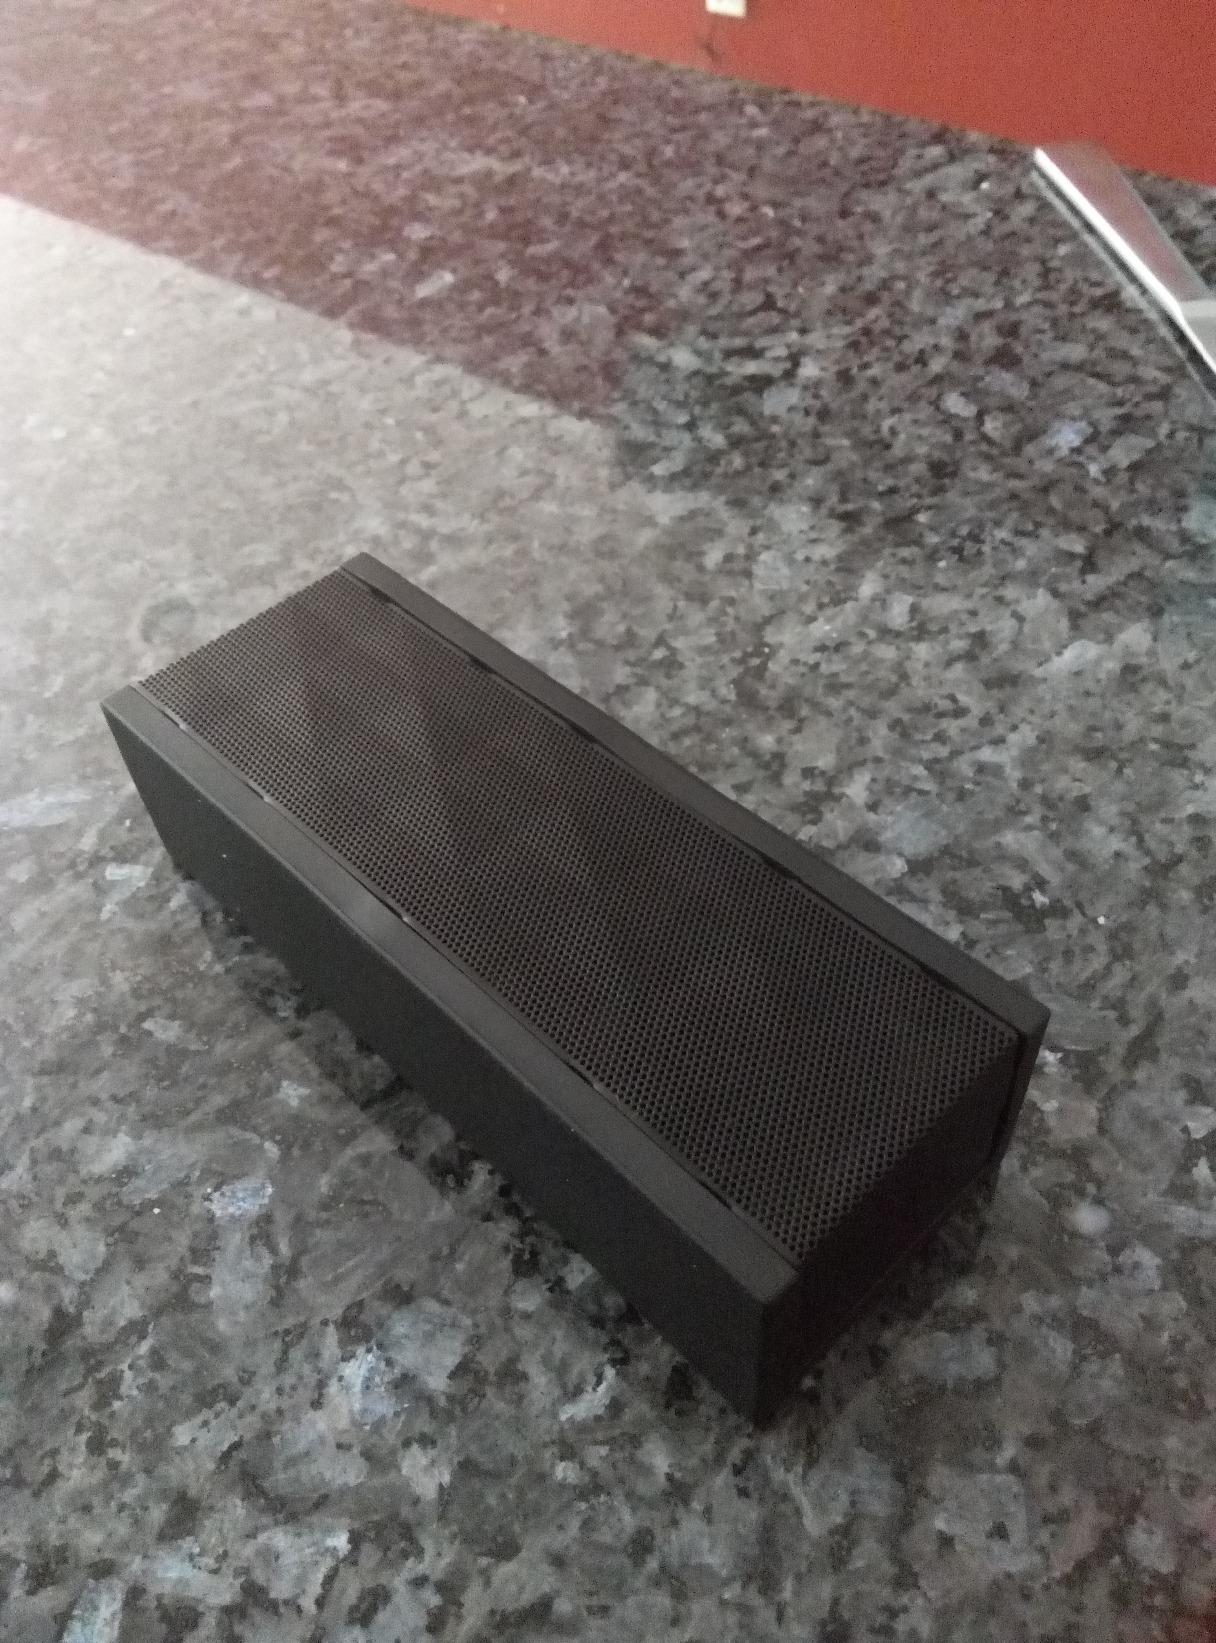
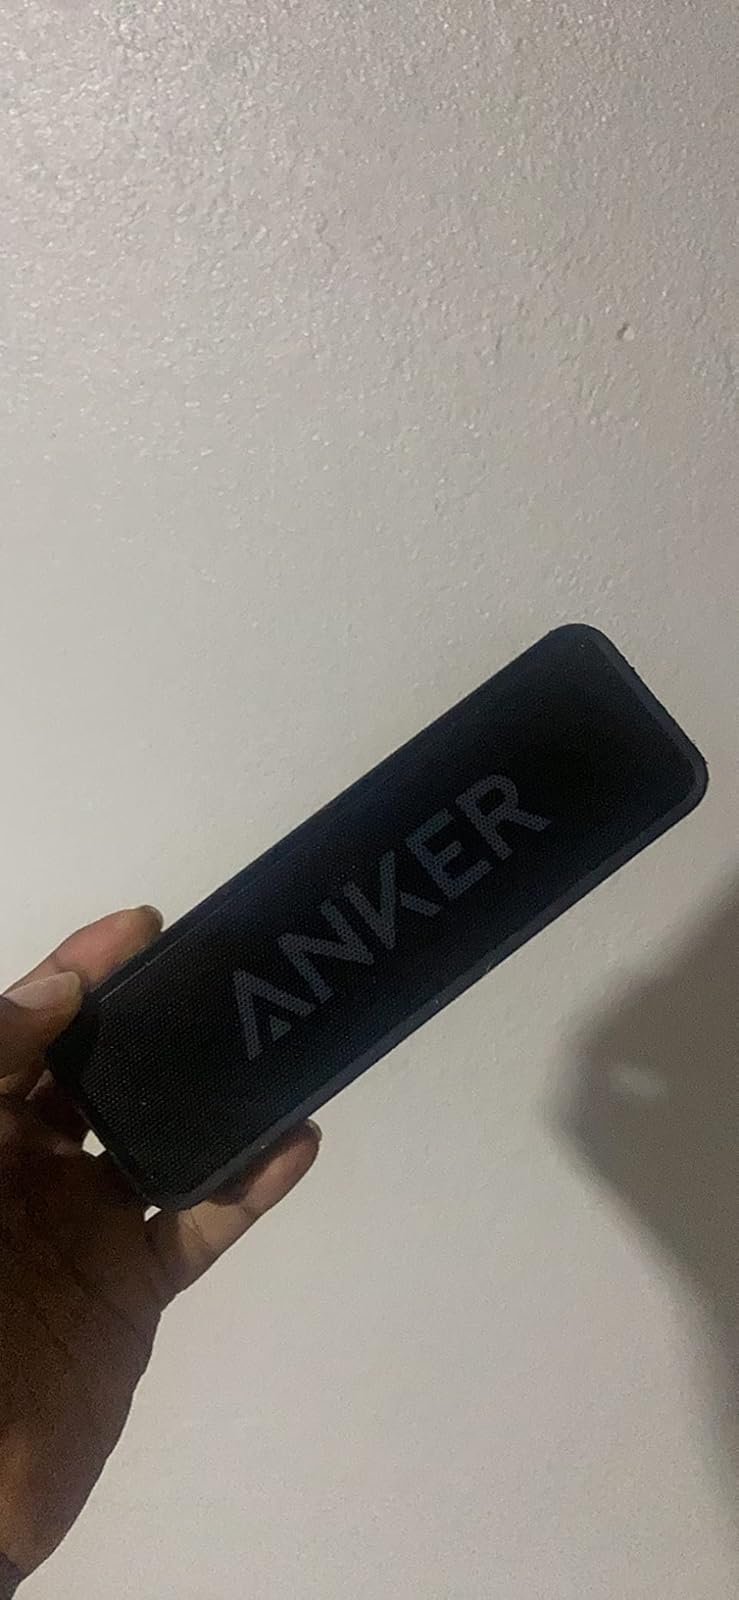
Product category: speaker
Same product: no